Second French intervention in Mexico

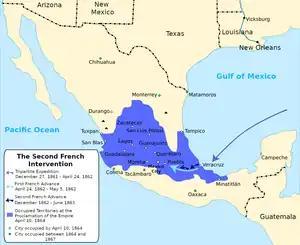
Map of the Intervention. In blue, territory controlled by the Empire of Mexico upon Maximillian's arrival in Mexico City.

On 11 April, Minister Doblado made it known to the French government that its intentions would lead to war. Certain Mexican officers had been sympathetic to the French since the beginning of the intervention. On 16 April, the French issued a proclamation inviting Mexicans to join them in establishing a new government. The next day, Mexican general Juan Almonte, who had been a foreign minister of the conservative government defeated in the Reform War, and who was brought back to Mexico by the French, issued his own manifesto, assuring the Mexican people of benevolent French intentions.